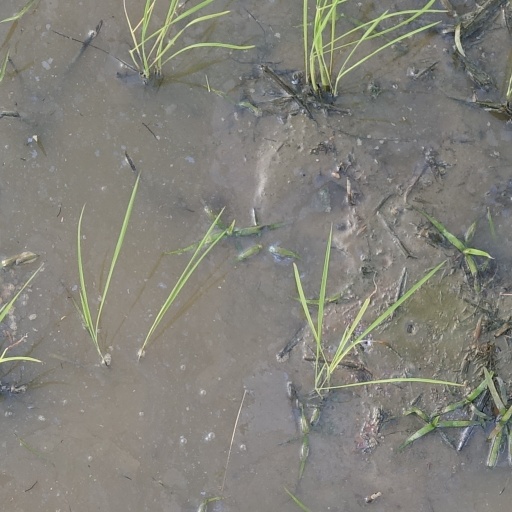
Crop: rice